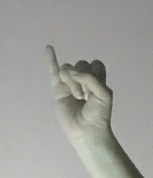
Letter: meem